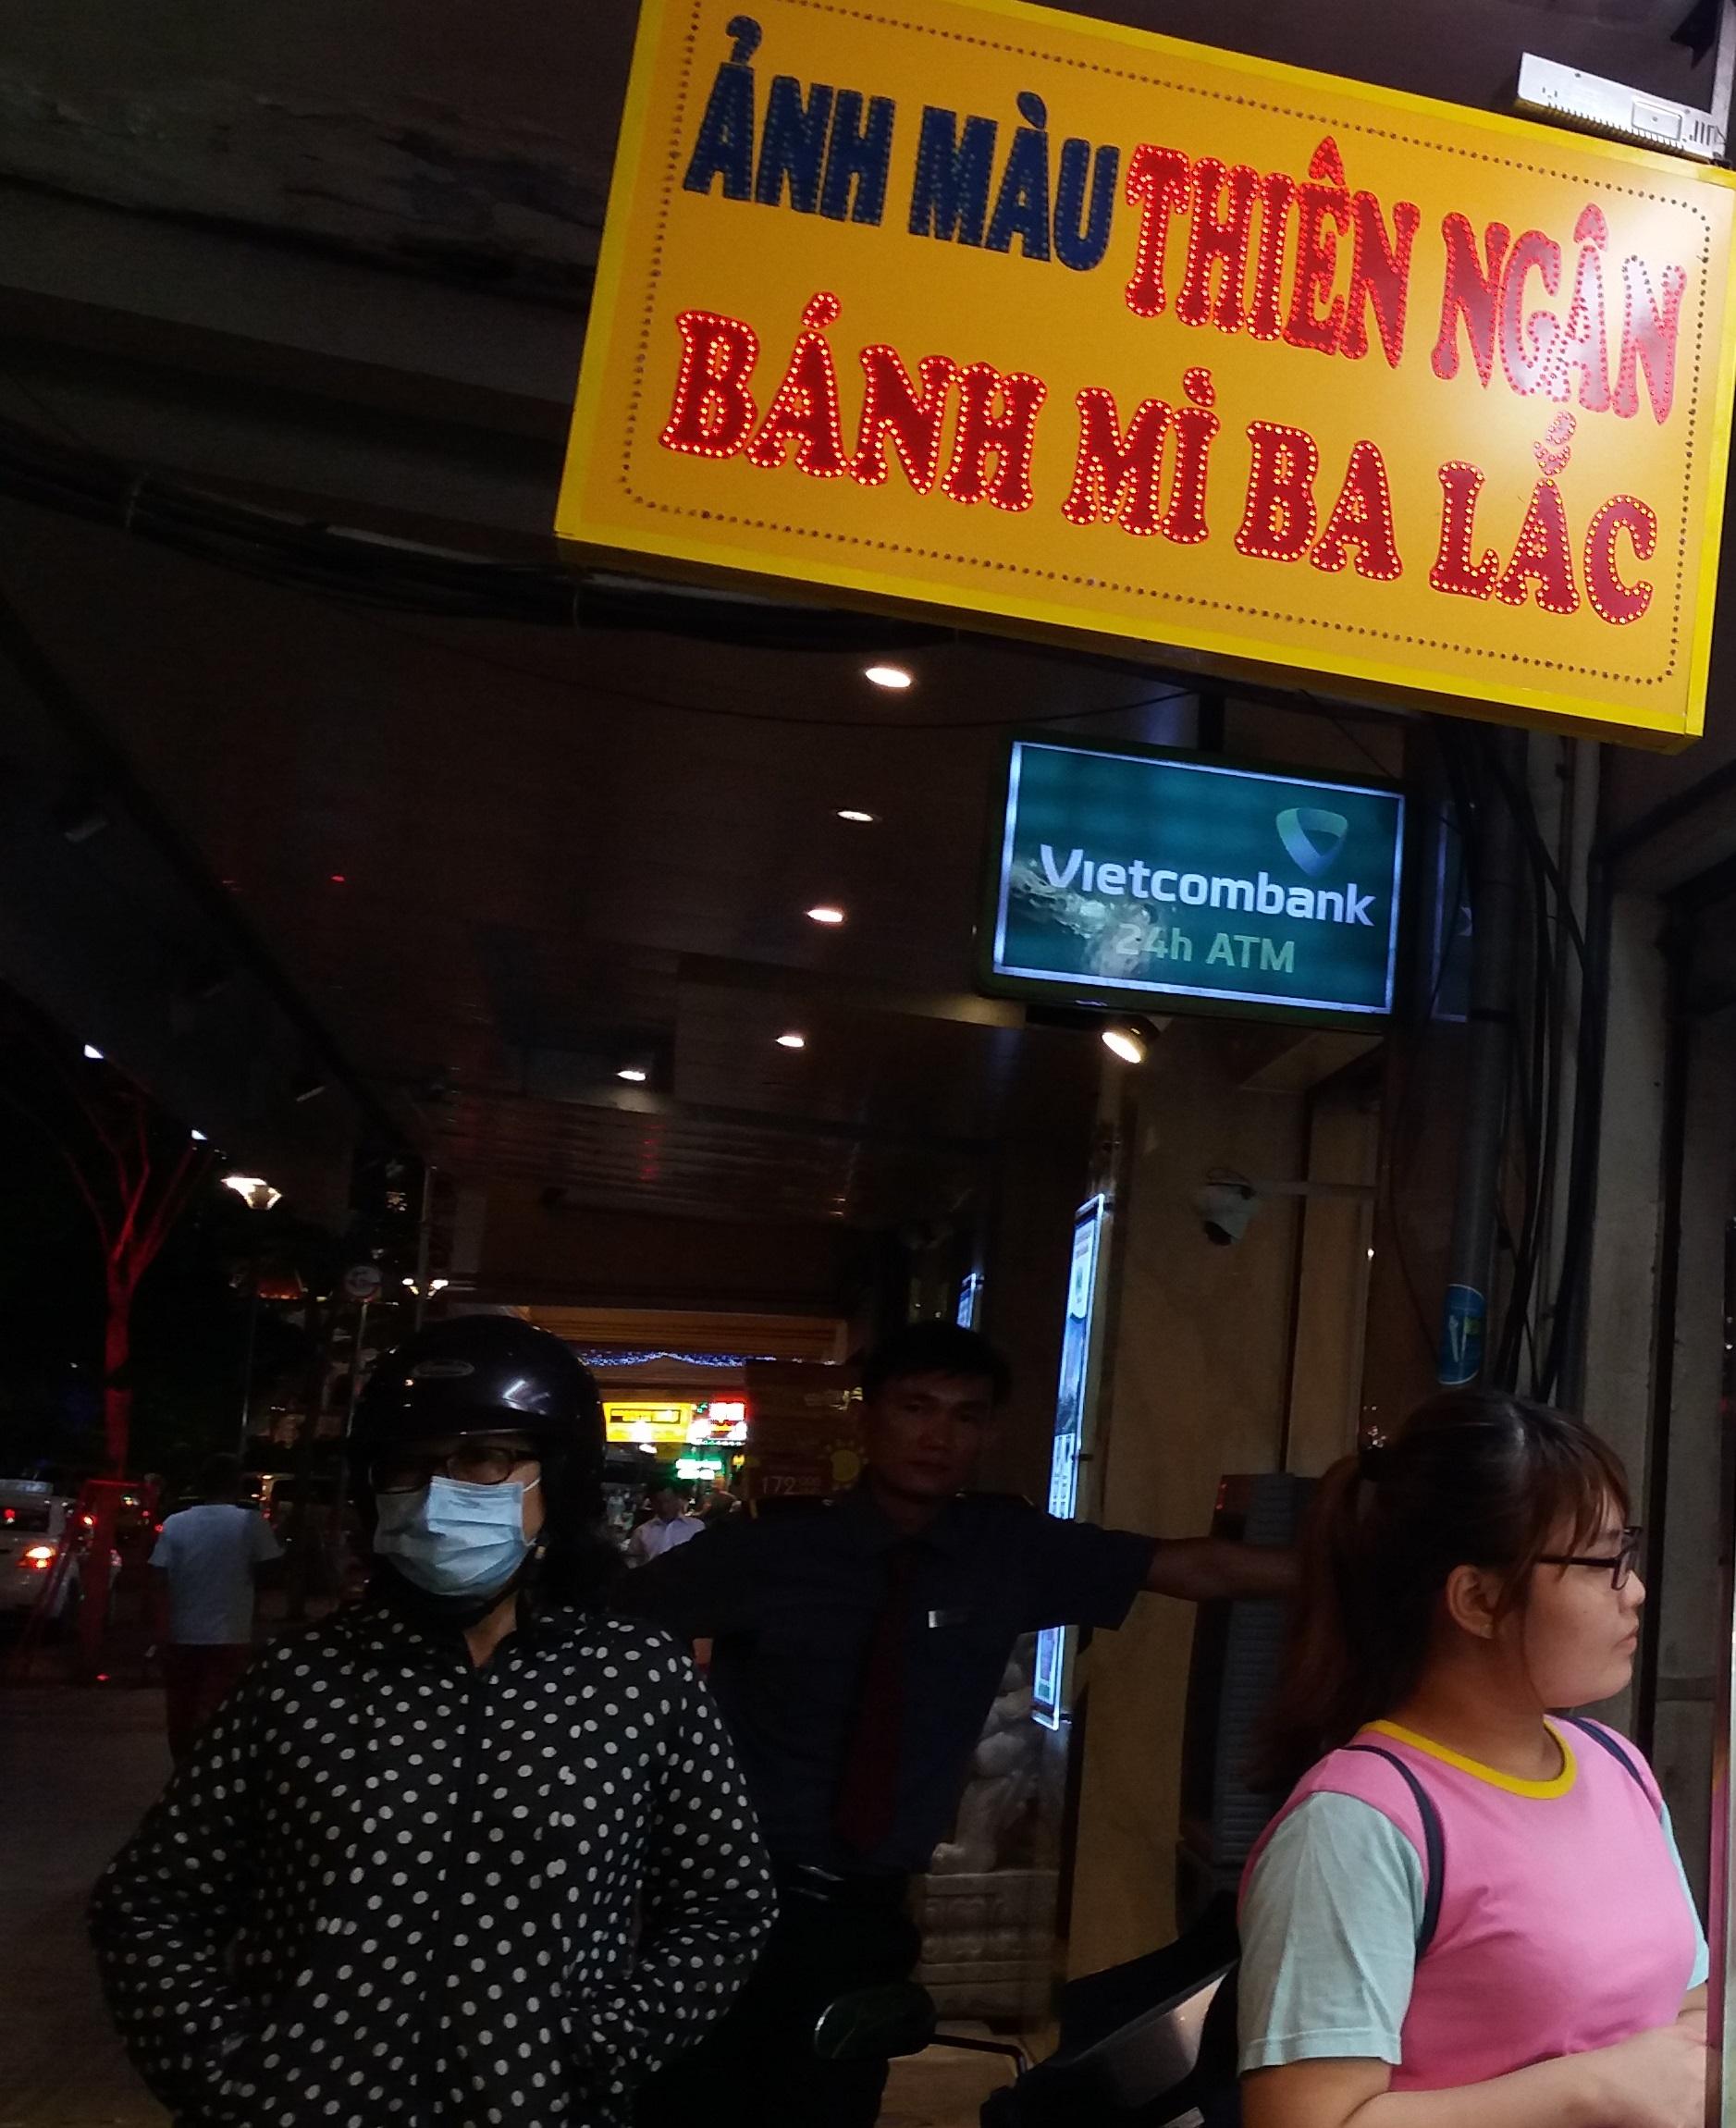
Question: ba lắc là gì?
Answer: là tên một tiệm bánh mì